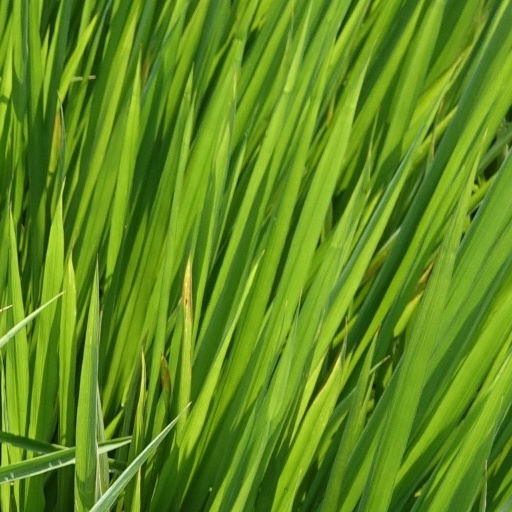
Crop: rice